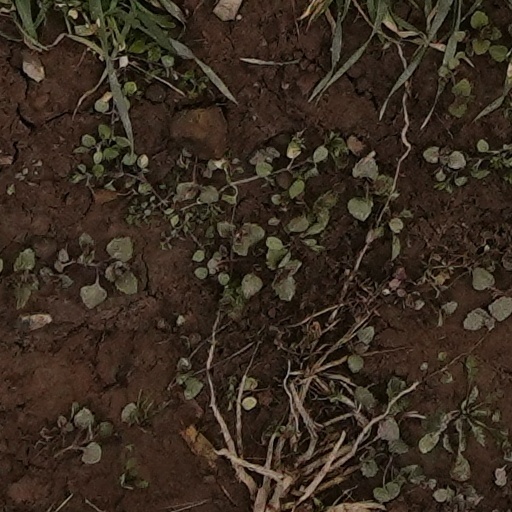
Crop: wheat